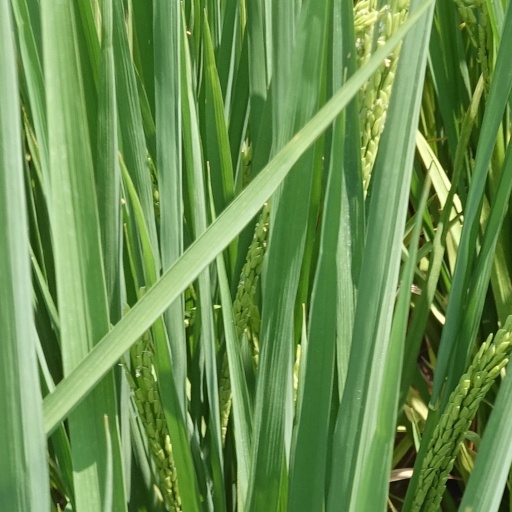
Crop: rice